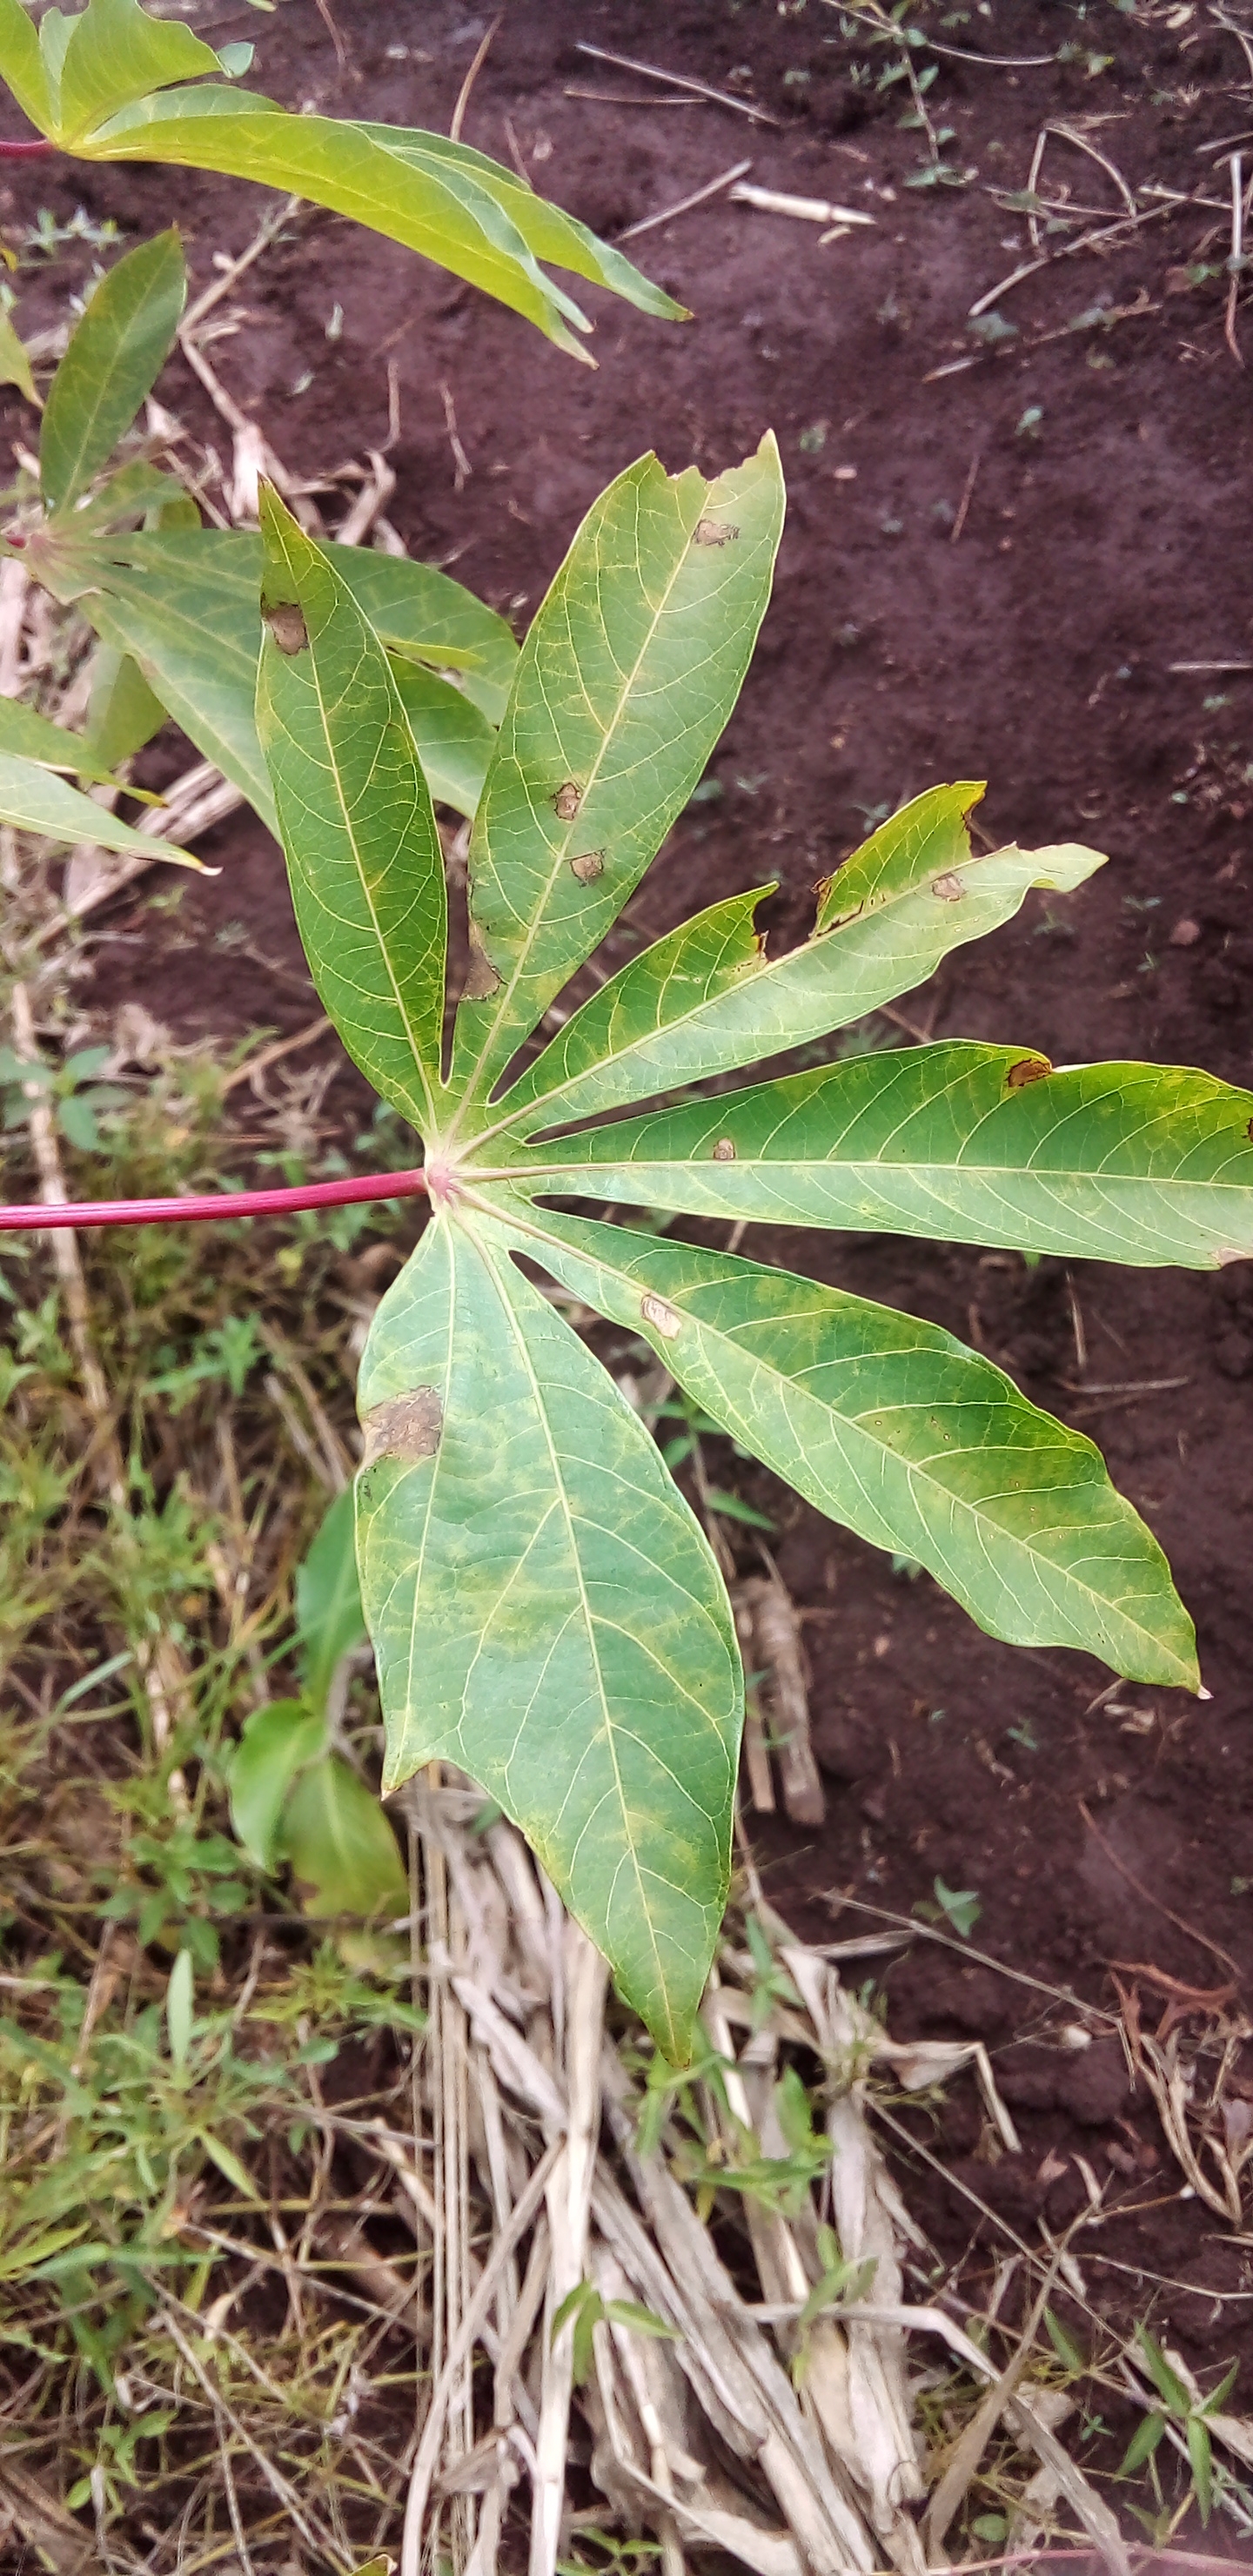
Label: cassava brown streak disease (cbsd)